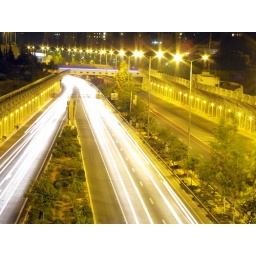
Night shots from a bridge over Begin North highway, at the Ben Gurion quarter and on Ben Zvi road